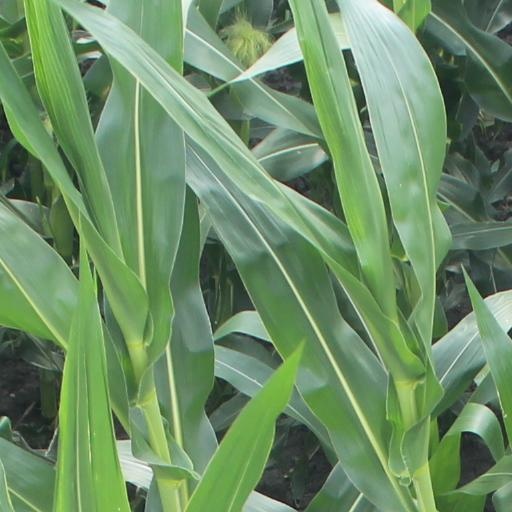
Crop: maize; corn